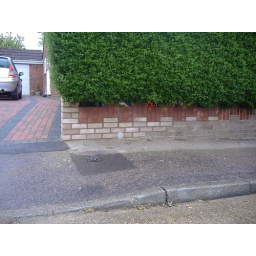
A wall i repaired in Canterbury after a car hit it.